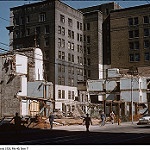
Label: buildings